Japanese military modernization of 1868–1931

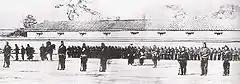
An 1868 photograph of Japanese Tokugawa Bakufu troops being trained by the French Military Mission to Japan

When Western powers began to use their superior military strength to press Japan for trade relations in the 1850s, the country's decentralized and antiquated military forces were unable to provide an effective defense against their advances.